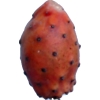
Label: cactus_fruit_red